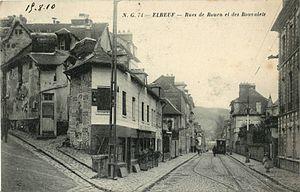
Carte postale ancienne éditée par NG, n°74
Le tramway d'Elbeuf est mis en service en 1898 dans le sud du département de la Seine-Inférieure pour faciliter les déplacements des habitants de la cité textile d'Elbeuf et de ses banlieues ouvrières. Avec ses quatre lignes à écartement standard longues de neuf kilomètres et divergeant de la place du Calvaire, le réseau transporta jusqu'à 1,5 million de personnes, en 1899, au début de l'exploitation.